Oracabessa

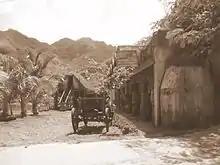
Oracabessa, Circa 1860

For the next 200 years, Oracabessa functioned as a tiny agricultural community with its main crop, bananas, controlled by a small group of British landowners. The arrival of Baptist missionary James Phillippo in 1834 changed the course of Oracabessa's history. Phillippo built the first church in Oracabessa and led a defiant protest against the local landowner's refusal to sell land to former slaves after emancipation. The parish of St. Mary, where Oracabessa is located, had a large population of Jamaican Maroons, who had escaped from slavery and lived independently in the mountains. They worked closely with Phillippo in his quest for justice. With this show of force, combined with a decree from the British Government, the landowners relented and sold Phillippo enough land to build houses, schools, churches, and businesses for the hundreds of freedmen residents in the area.